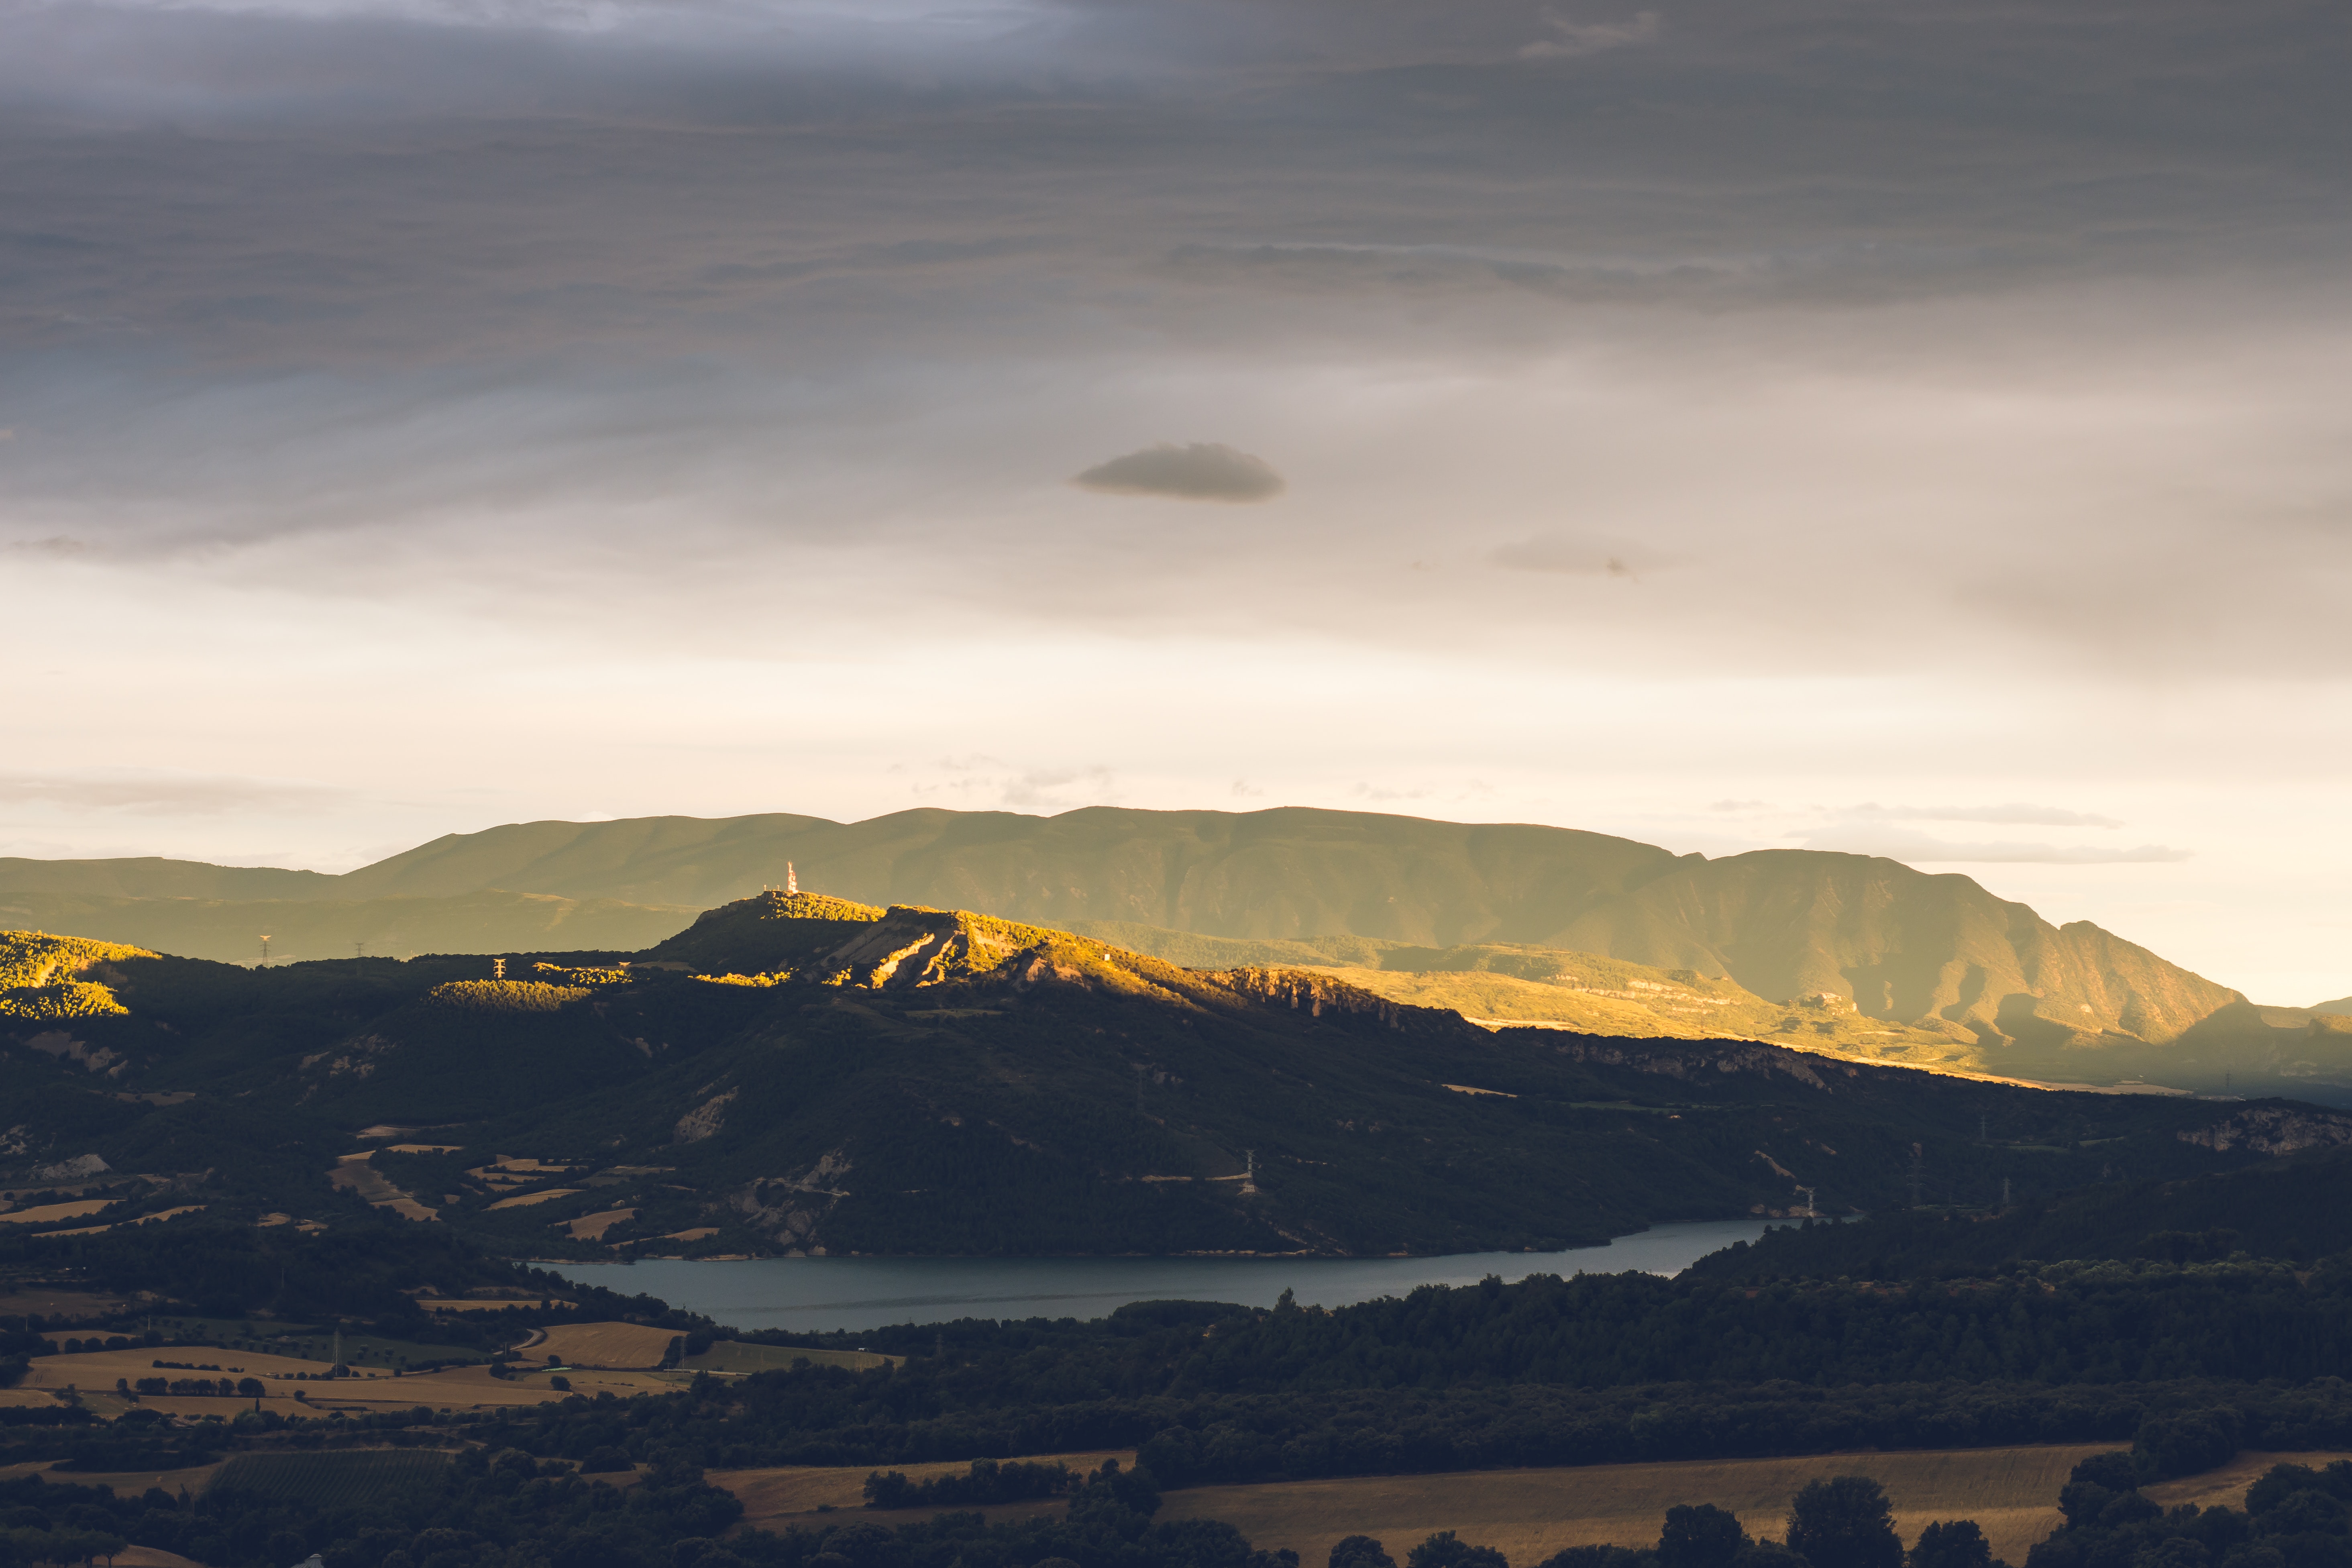
sky, cloud, nature, mountainous landforms, highland, mountain, atmospheric phenomenon, hill, fell, mountain range, atmosphere, horizon, wilderness, morning, evening, landscape, ecoregion, sunlight, ridge, sunset, tree, tundra, geology, dusk, national park, rural area, dawn, meteorological phenomenon, cumulus, summit, plain, sunrise, loch, winter, reflection, road, plateau, sea, lake, valley, massif, terrain, snow